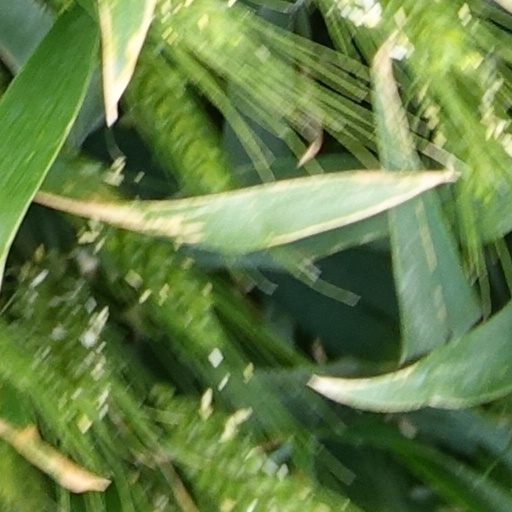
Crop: wheat